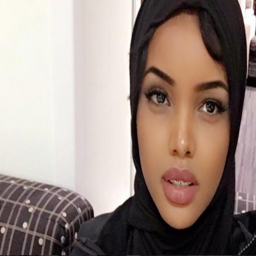
person is the first person to compete in the pageant wearing a hijab .